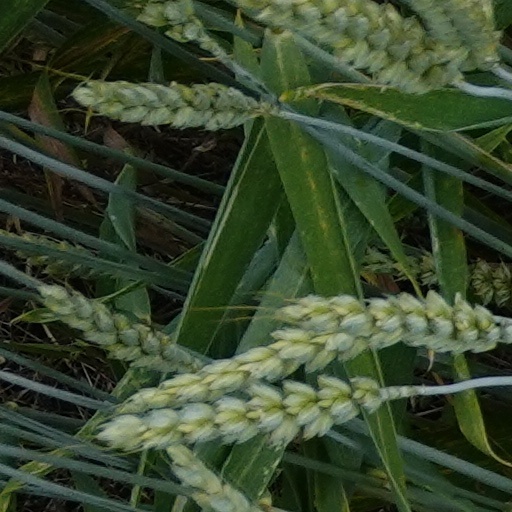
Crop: wheat